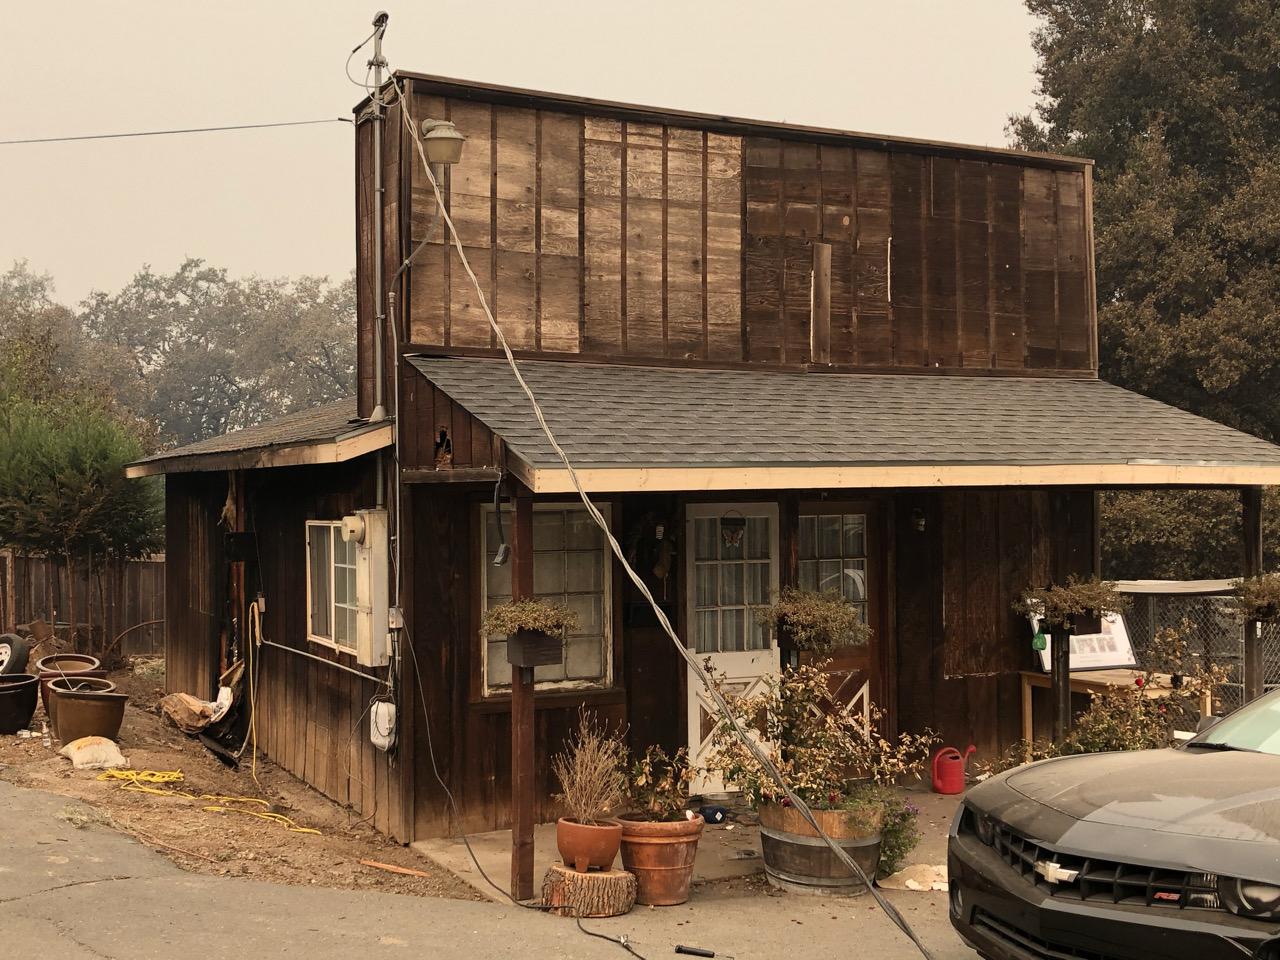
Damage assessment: affected